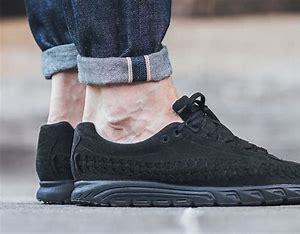
Brand: Nike
Model: Mayfly Woven